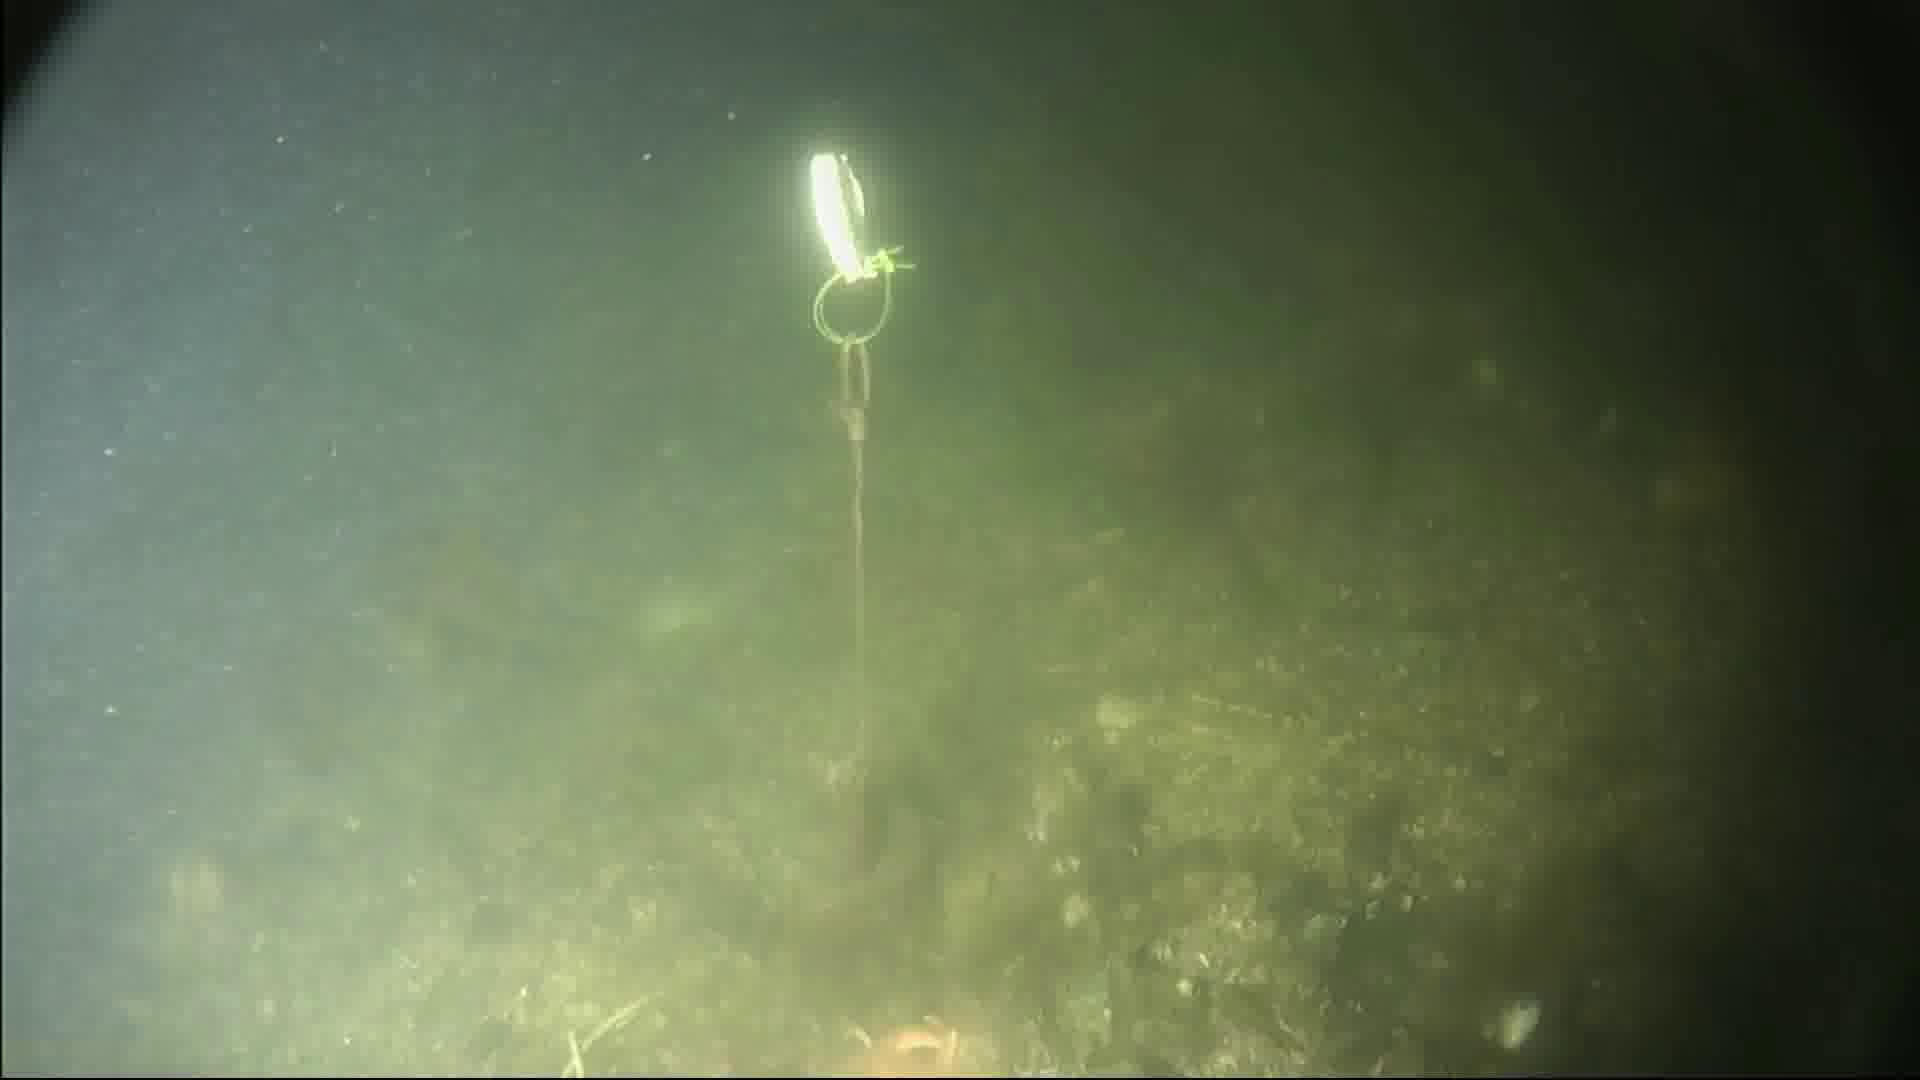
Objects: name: starfish
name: crab